S. K. Kaul

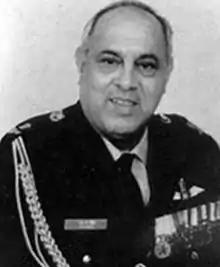

Air Chief Marshal Swaroop Krishna Kaul, PVSM, MVC, ADC (20 December 1935 – 19 February 2025) was Chief of the Air Staff of the Indian Air Force. Kaul served as the Air Chief from 1993 to 1995.